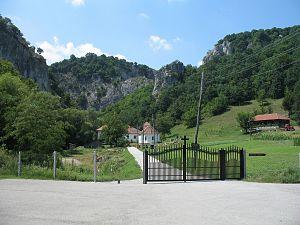
Le monastère de Vratna est un monastère orthodoxe serbe situé à Vratna, dans le district de Bor et dans la municipalité de Negotin en Serbie.